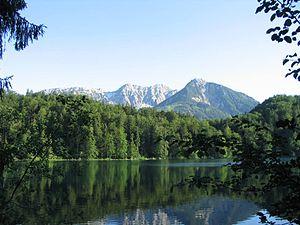
Les Alpes d'Allgäu sont un massif des Préalpes orientales septentrionales. Elles s'élèvent entre l'Autriche et l'Allemagne, au sud de l'Allgäu, un territoire germanique qui leur donne son nom.